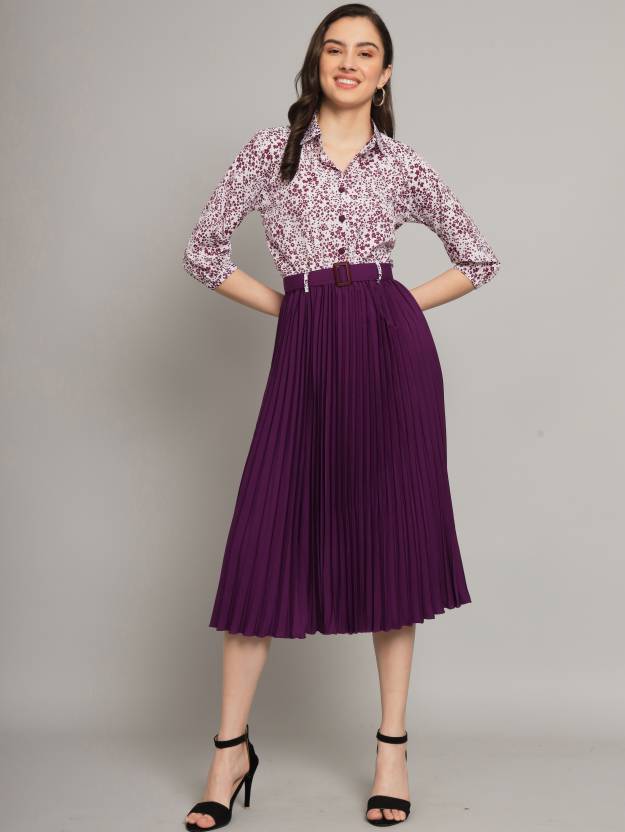
Product: Women A-line Purple Dress
Price: ₹479
Colors: Purple
Pattern: Solid
Description: Stand out from the crowd with this beautiful and comfortable ZWERLON dress. Pair this solid piece with an incredible statement bag and heels for a casual, fashion-forward look for running errands.
Other details: Printed Top , Collared Neck Belted Pleated Dress, in Polyster fabric, Polyester Lining , Fit And Flare, Elastic On Waist, Hemline and features Pleated Skirt with PU Belt On Waist .